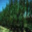
Label: willow_tree